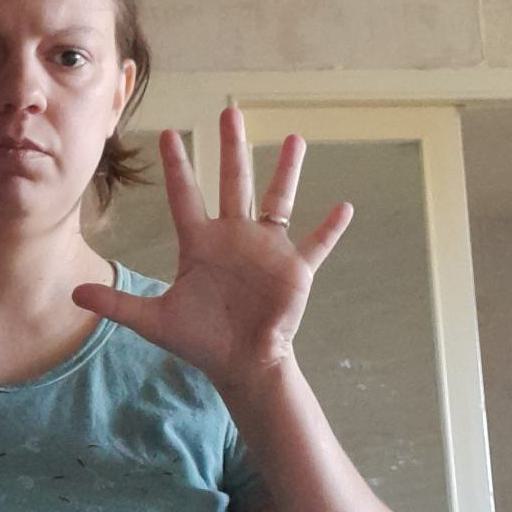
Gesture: palm